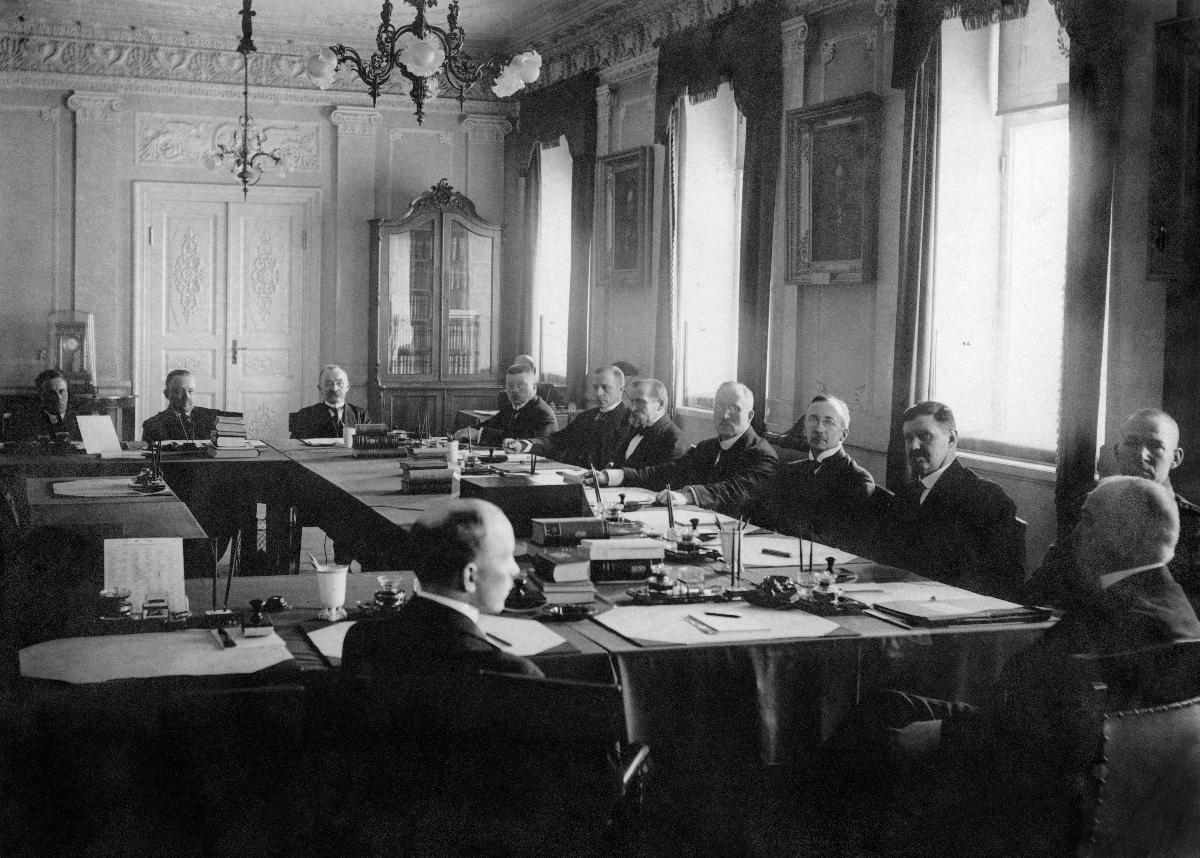
Professori Vennolan II hallitus; Government II of Professor Vennola
sisällön kuvaus: Professori Vennolan II hallitus. Uuden hallituksen ensimmäinen kokoontuminen 11.4.1921 Helsingissä. Pöydän ympärillä vasemmalta maatalousministerin apulainen Juho Niukkanen, kulkulaitosministeri Erkki Pullinen, kirkollisministeri Niilo Liakka, oikeusministeri Heimo Helminen, sisäministeri Heikki Ritavuori, maatalousministeri Kyösti Kallio, pääministeri J. H. Vennola, ulkoministeri Rudolf Holsti, sosialiministeri Vilkku Joukahainen, sotaministeri Onni F. Hämäläinen, kauppaministeri Erkki P. Makkonen ja rahaministeri Risto Ryti. content description: The second Government of Professor Vennola. The first meeting of the new Government 11.4.1921 in Helsinki. Around the table from left Juho Niukkanen, Erkki Pullinen, Niilo Liakka, Heimo Helminen, Heikki Ritavuori, Kyösti Kallio, J. H. Vennola, Rudolf Holsti, Vilkku Joukahainen, Onni F. Hämäläinen, Erkki P. Makkonen and Risto Ryti.
Kuvaaja: Rosenberg, Harald, kuvaaja
Vuosi: 1921
Paikka: Suomi; Suomi, Uusimaa, Helsinki
Aiheet: Helminen, Heimo; Holsti, Rudolf; Hämäläinen, Onni; Joukahainen, Vilkku; Kallio, Kyösti; Liakka, Niilo; Makkonen, Erkki; Niukkanen, Juho; Pullinen, Erkki; Ritavuori, Heikki; Ryti, Risto; Vennola, Juho; politiikka; hallitukset (valtiot); kokoukset; ryhmäkuvat; ministerit; politics; governments (countries); meetings (arranged events); ministers; Finnish governments; meeting; politik; regeringar; möten; ministrar